Cristina Lustemberg

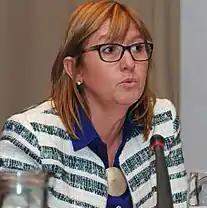

María Cristina Lustemberg Haro (born 12 January 1966) is a Uruguayan pediatrician and politician of the Broad Front who has served as Minister of Public Health since 1 March 2025.